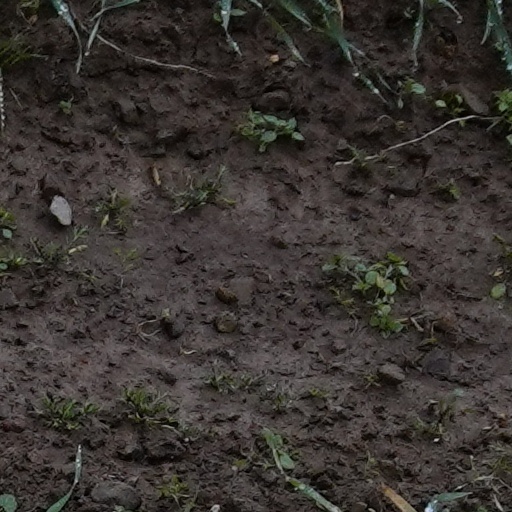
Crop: wheat